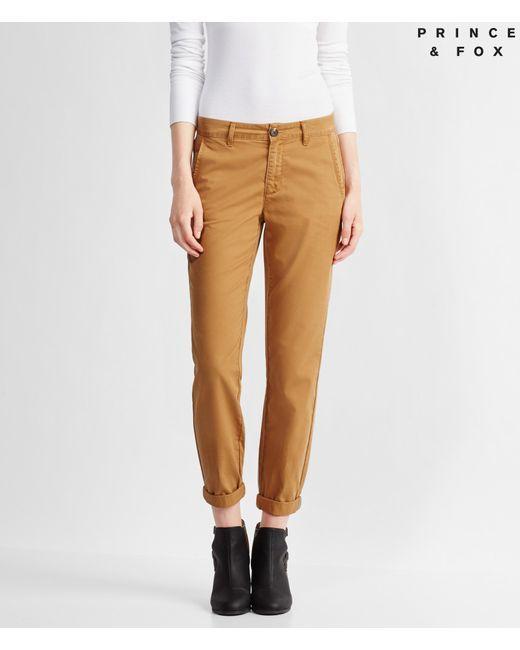
Slim Fit braune Hose für Damen